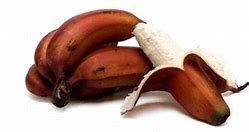
Label: banana